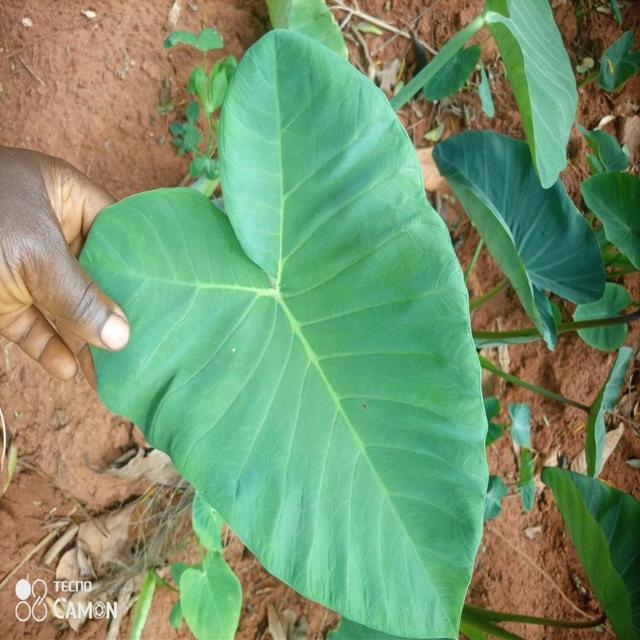
Label: Healthy